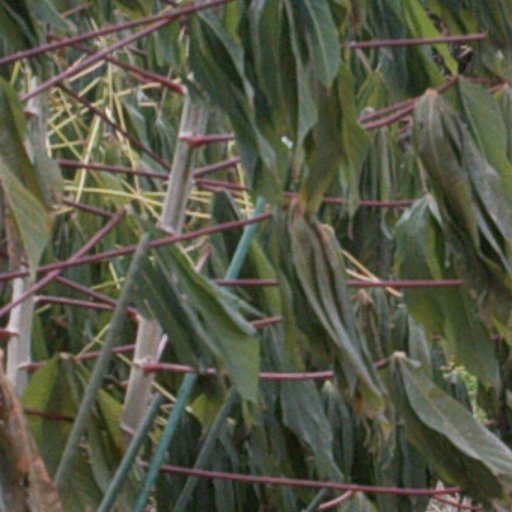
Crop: cassava